Limosella aquatica

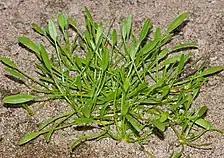
Habitus

Limosella aquatica is a widespread species of flowering plant in the figwort family known by the common name water mudwort. It is native to much of the temperate world, where it grows in many types of wet habitat. It is semiaquatic, growing in moist land habitat such as meadows, in mud and wet sand next to water, and partly submersed or floating in the water. It is a fleshy annual herb forming low tufts in muddy substrate. The leaf is made up of a petiole up to long but usually quite a bit shorter, tipped with a flat spoon-shaped blade up to long. The inflorescence is an erect stalk bearing one tiny white to pink- or blue-tinted flower about wide. The fruit is a capsule up to wide containing many tiny seeds.